Canosa di Puglia

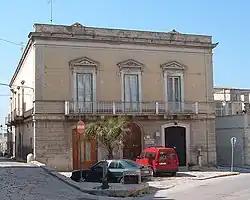
The Museo Civico Archeologico

Among other monuments are the Ofanto Roman Bridge (1st century AD), which allowed the passage of the Via Traiana from one side of the river and was used for road traffic until the 1970s. It was reconstructed in the Middle Ages and restored again in 1759. The base consists of four pillars shaped like a spearhead and five mixed arches.